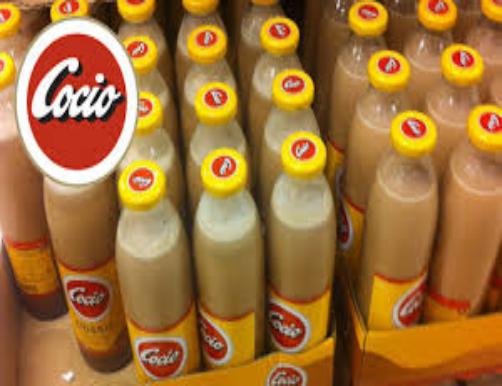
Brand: Cocio
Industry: Food